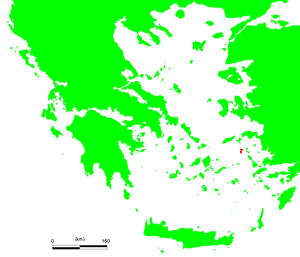
Patmos
Patmos' placering
Patmos er den nordligste ø i den græske øgruppe Dodekaneserne beliggende tæt ved Tyrkiets vestkyst.